Dylan Thomas Boathouse

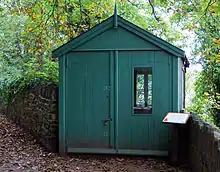
The writing shed used by Dylan Thomas, close to The Boathouse, overlooking the estuary of the River Taf

There are no records of the house being in existence prior to 1834, when it was leased by the local authority to a family named Scourfield. The road in which it stands was originally called Cliff Road, but has been renamed to Dylan's Walk.